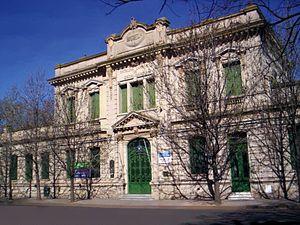
María Eva Duarte de Perón [maˈɾia ˈeβa ˈðwaɾte ðe peˈɾon], mieux connue sous le nom d’Eva Perón ou d’Evita, est une actrice et femme politique argentine. Elle épousa en 1945 le colonel Juan Domingo Perón, un an avant l’accession de celui-ci à la présidence de la république argentine.